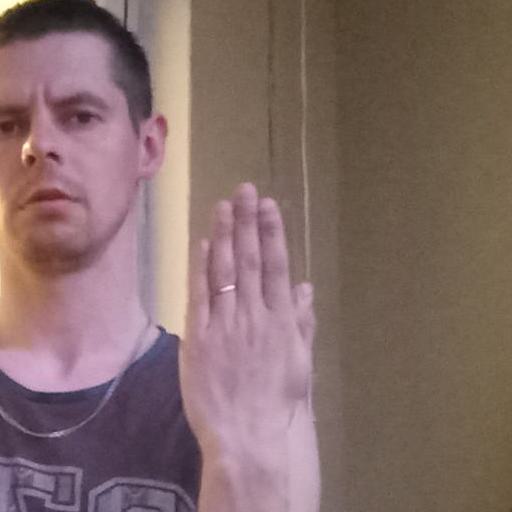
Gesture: stop_inverted